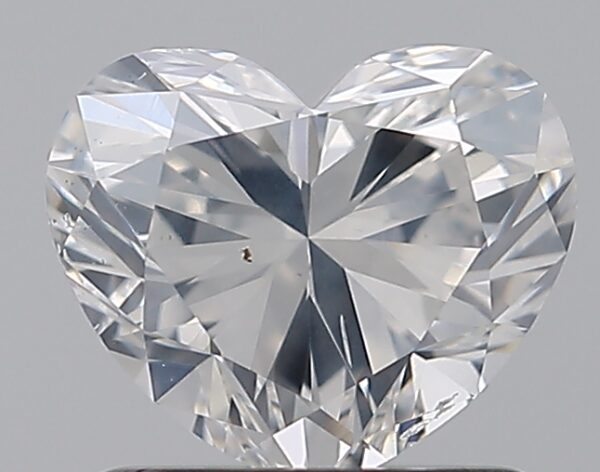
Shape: heart
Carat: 1.01
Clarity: SI1
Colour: F
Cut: VG
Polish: VG
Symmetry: VG
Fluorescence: F
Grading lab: GIA
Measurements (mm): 5.71 x 6.82 x 4.21